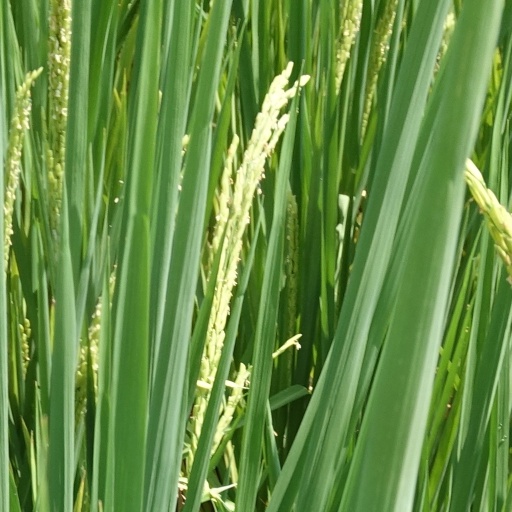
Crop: rice